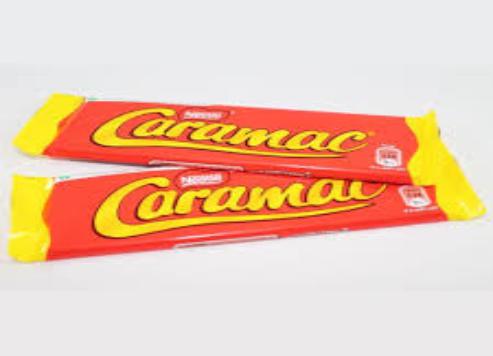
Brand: Caramac
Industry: Food